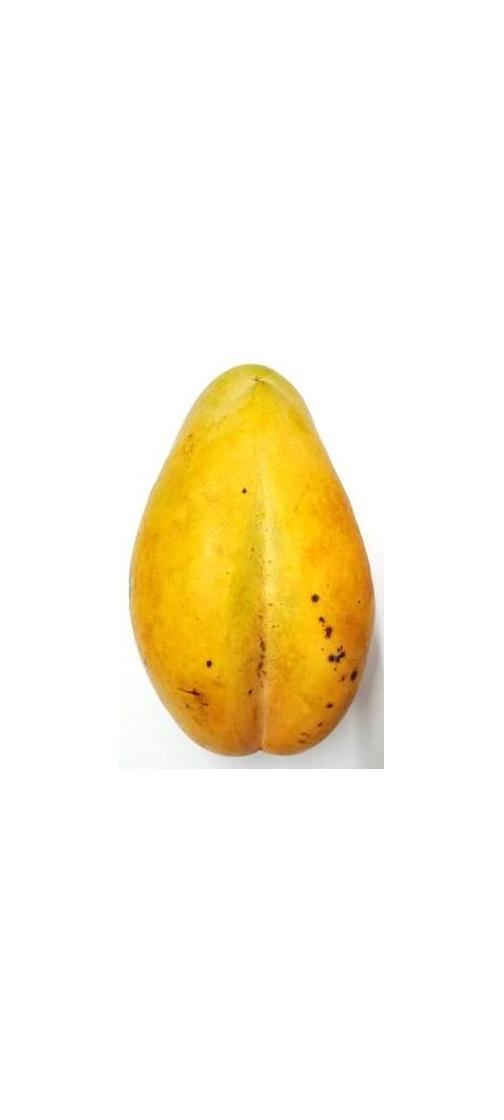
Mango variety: Bari-11